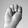
ASL letter: M